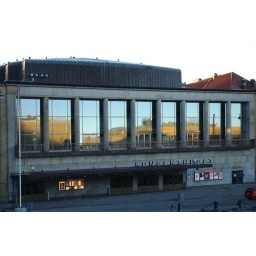
With Gothenburg City Theatre and Gothenburg Public library reflected in its windows